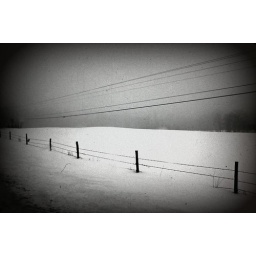
Taken in 1997 with black and white slide film.